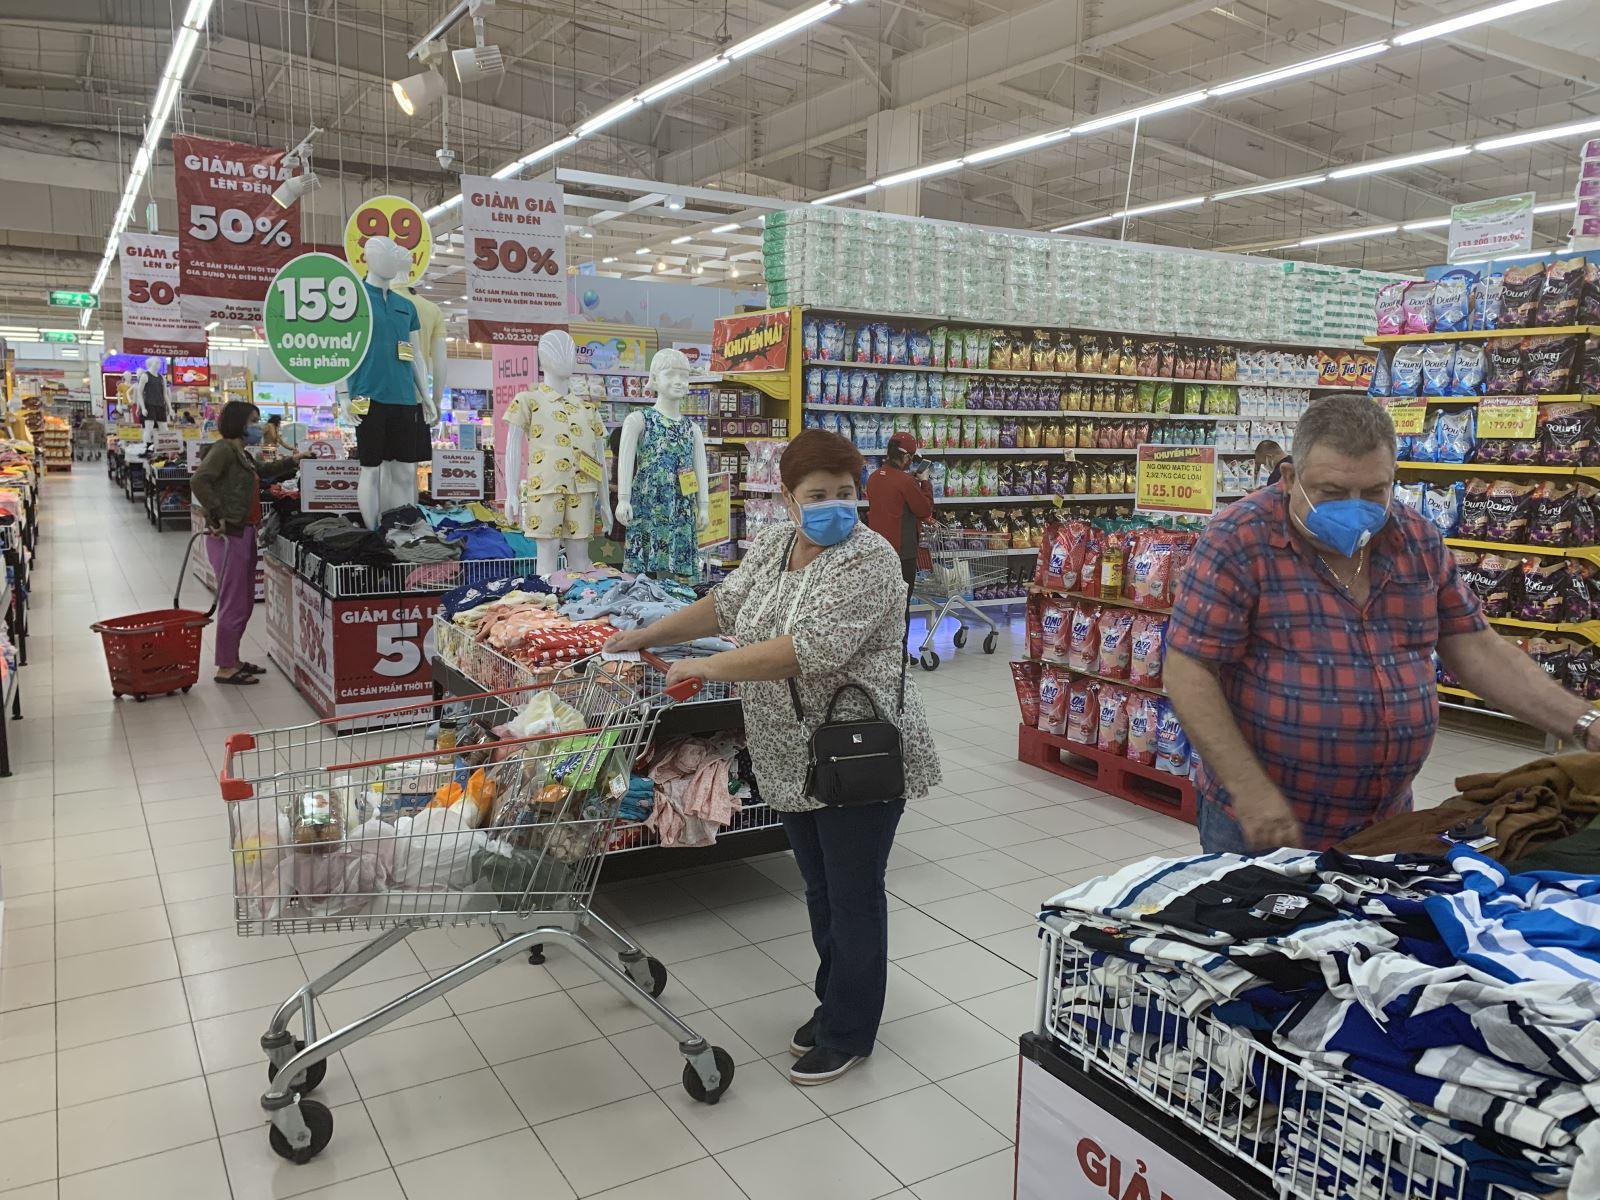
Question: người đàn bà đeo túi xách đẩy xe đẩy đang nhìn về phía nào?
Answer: bà ấy đang nhìn về phía quầy áo phông chỗ người đàn ông áo ca rô đang đứng